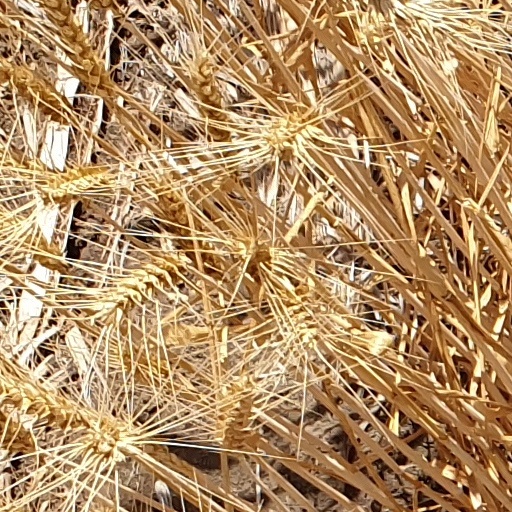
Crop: wheat